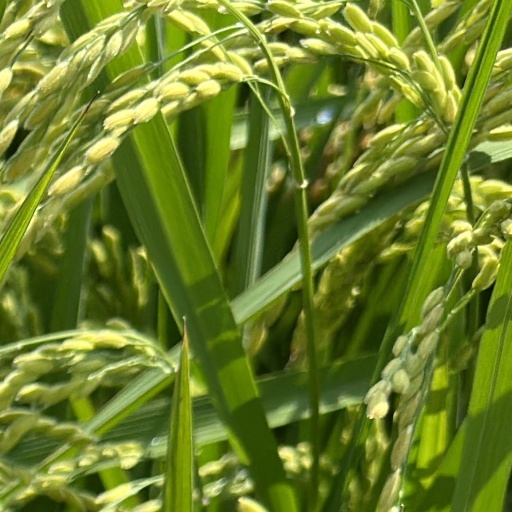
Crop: rice